Gertrud Månsson

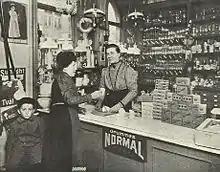
Gertrud Månsson in her shop. "Idun" magazine, 3 April 1910

Gertrud Carolina Månsson (18 December 1866 – 30 December 1935), was a Swedish municipal politician (Social democrat). She was the first female member in the Stockholm City Council, and also the first elected female politician of her country as a whole (1910).